El Dorado Regional Park, Long Beach, California

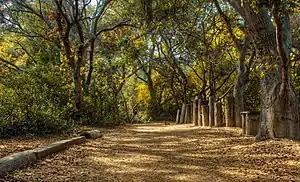
Walking trail in the El Dorado Nature Center

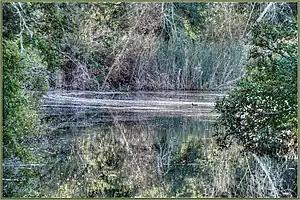
Pond in the Nature Center

Area I includes six baseball diamonds, several picnic areas, two playgrounds, a 15-court tennis center, two basketball courts, a skateboard park, a duck pond, a disc golf course, soccer fields, and a community center.